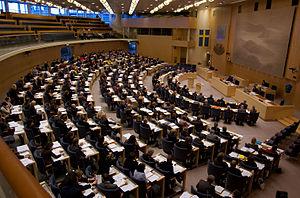
Le palais de la Diète nationale de Suède, est le siège du Parlement suédois. Il est situé sur l'îlot Helgeandsholmen dans le centre historique de Stockholm. Il a été construit dans les années 1897-1905 sur des plans de l'architecte Aron Johansson.